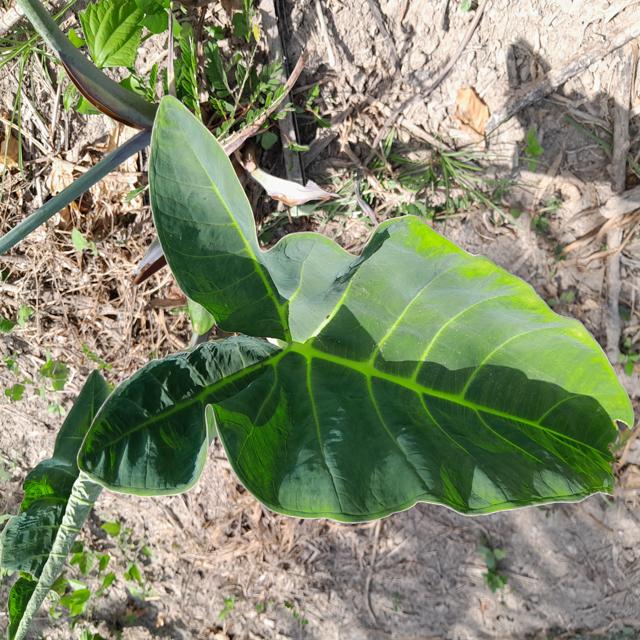
Label: Healthy